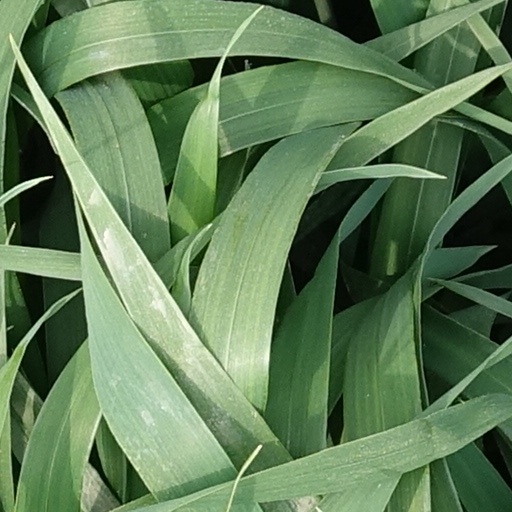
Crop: wheat